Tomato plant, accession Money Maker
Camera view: vertical (180 deg); turntable rotation: 240 degrees
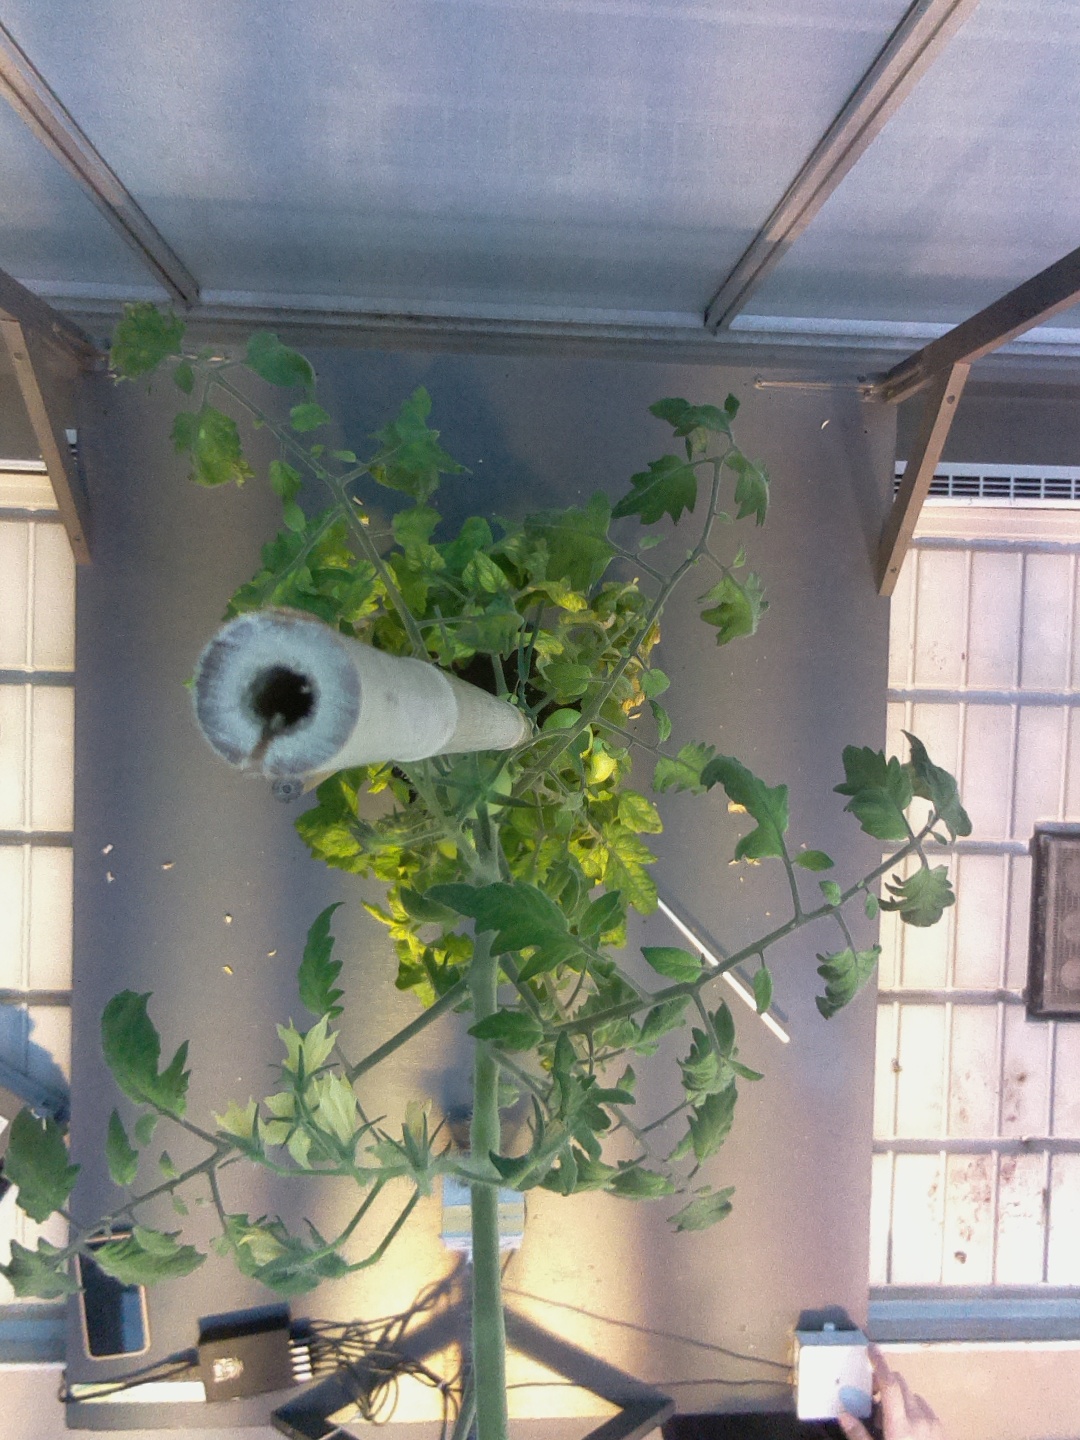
BBCH growth stage 73: 30%-40% of final fruit size